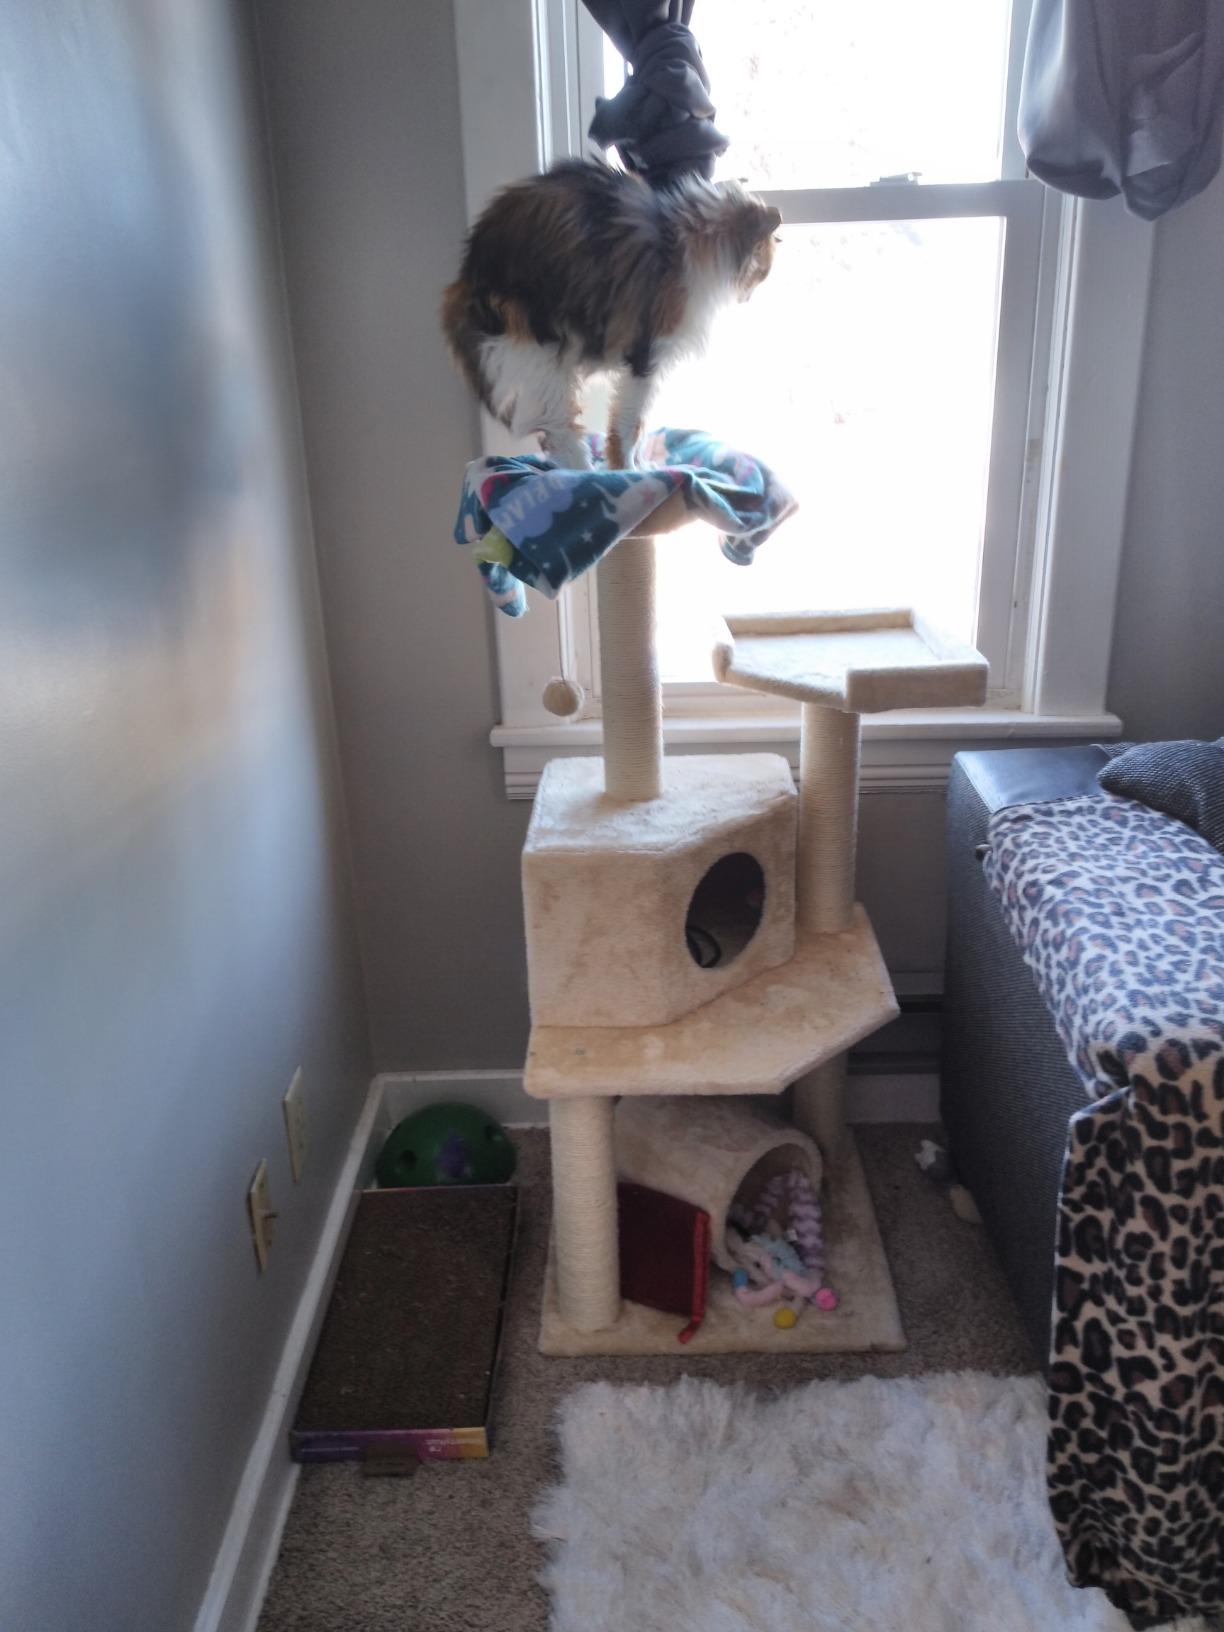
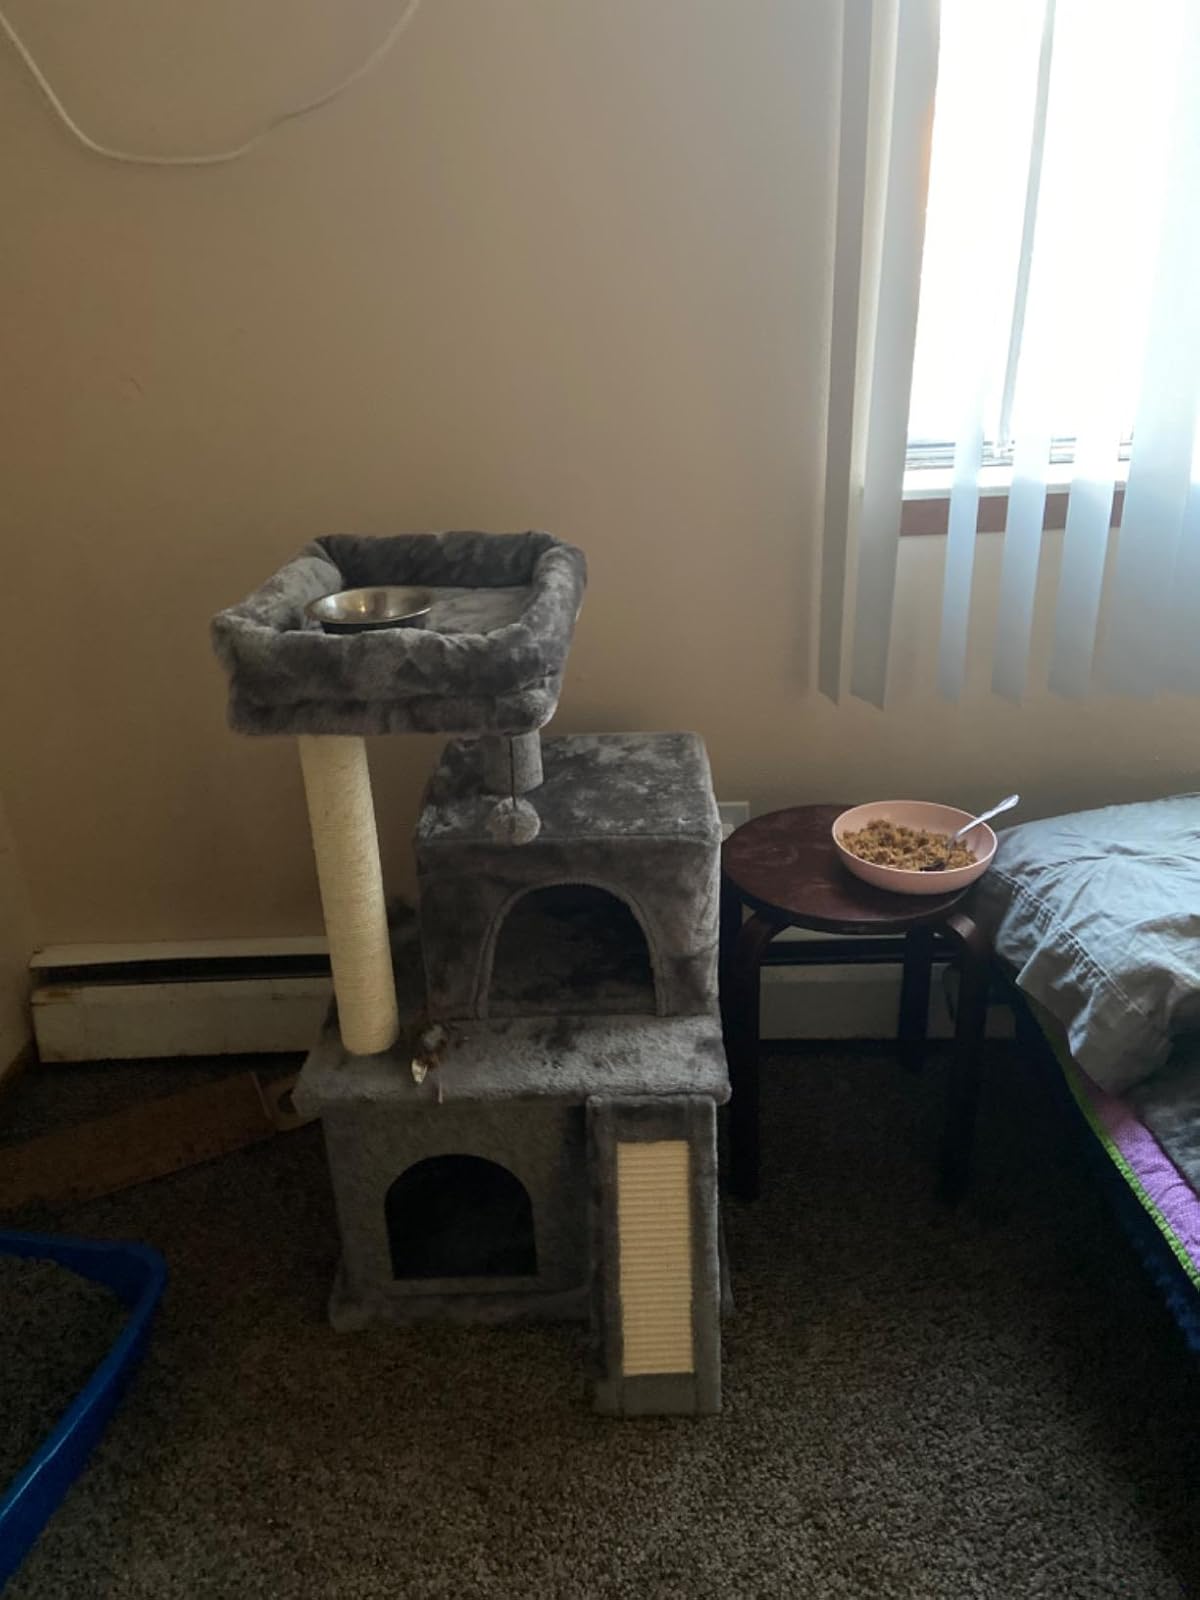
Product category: items_cat tree
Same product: no